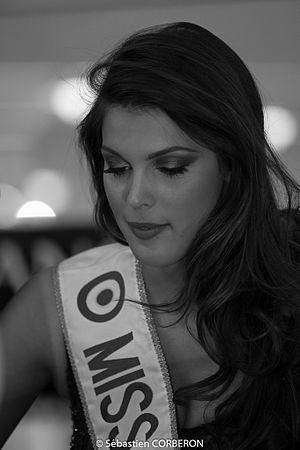
Iris Mittenaere lors de l'élection de Miss Bourgogne 2016
L’université de Lille est une université française publique située à Lille. Avec près de 75 000 étudiants, elle est l'une des plus grandes universités francophones. Étalée sur cinq principaux campus de la métropole lilloise, ses 23 composantes proposent des formations réparties en quatre grands domaines : Arts, lettres, langues, sciences humaines et sociales ; Droit, économie, gestion ; Santé ; Sciences et technologies.